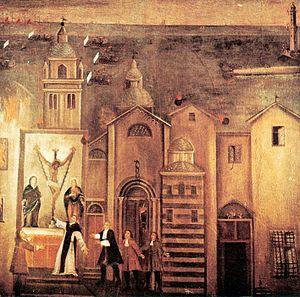
L'église Santa Maria di Castello est un édifice religieux situé dans le centre historique de Gênes. La paroisse fait partie du vicariat centre-est de l'archidiocèse de Gênes.